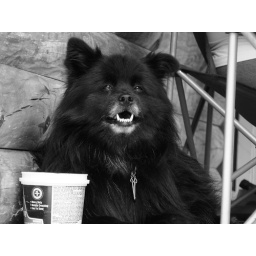
Pippin and spackle in black and white